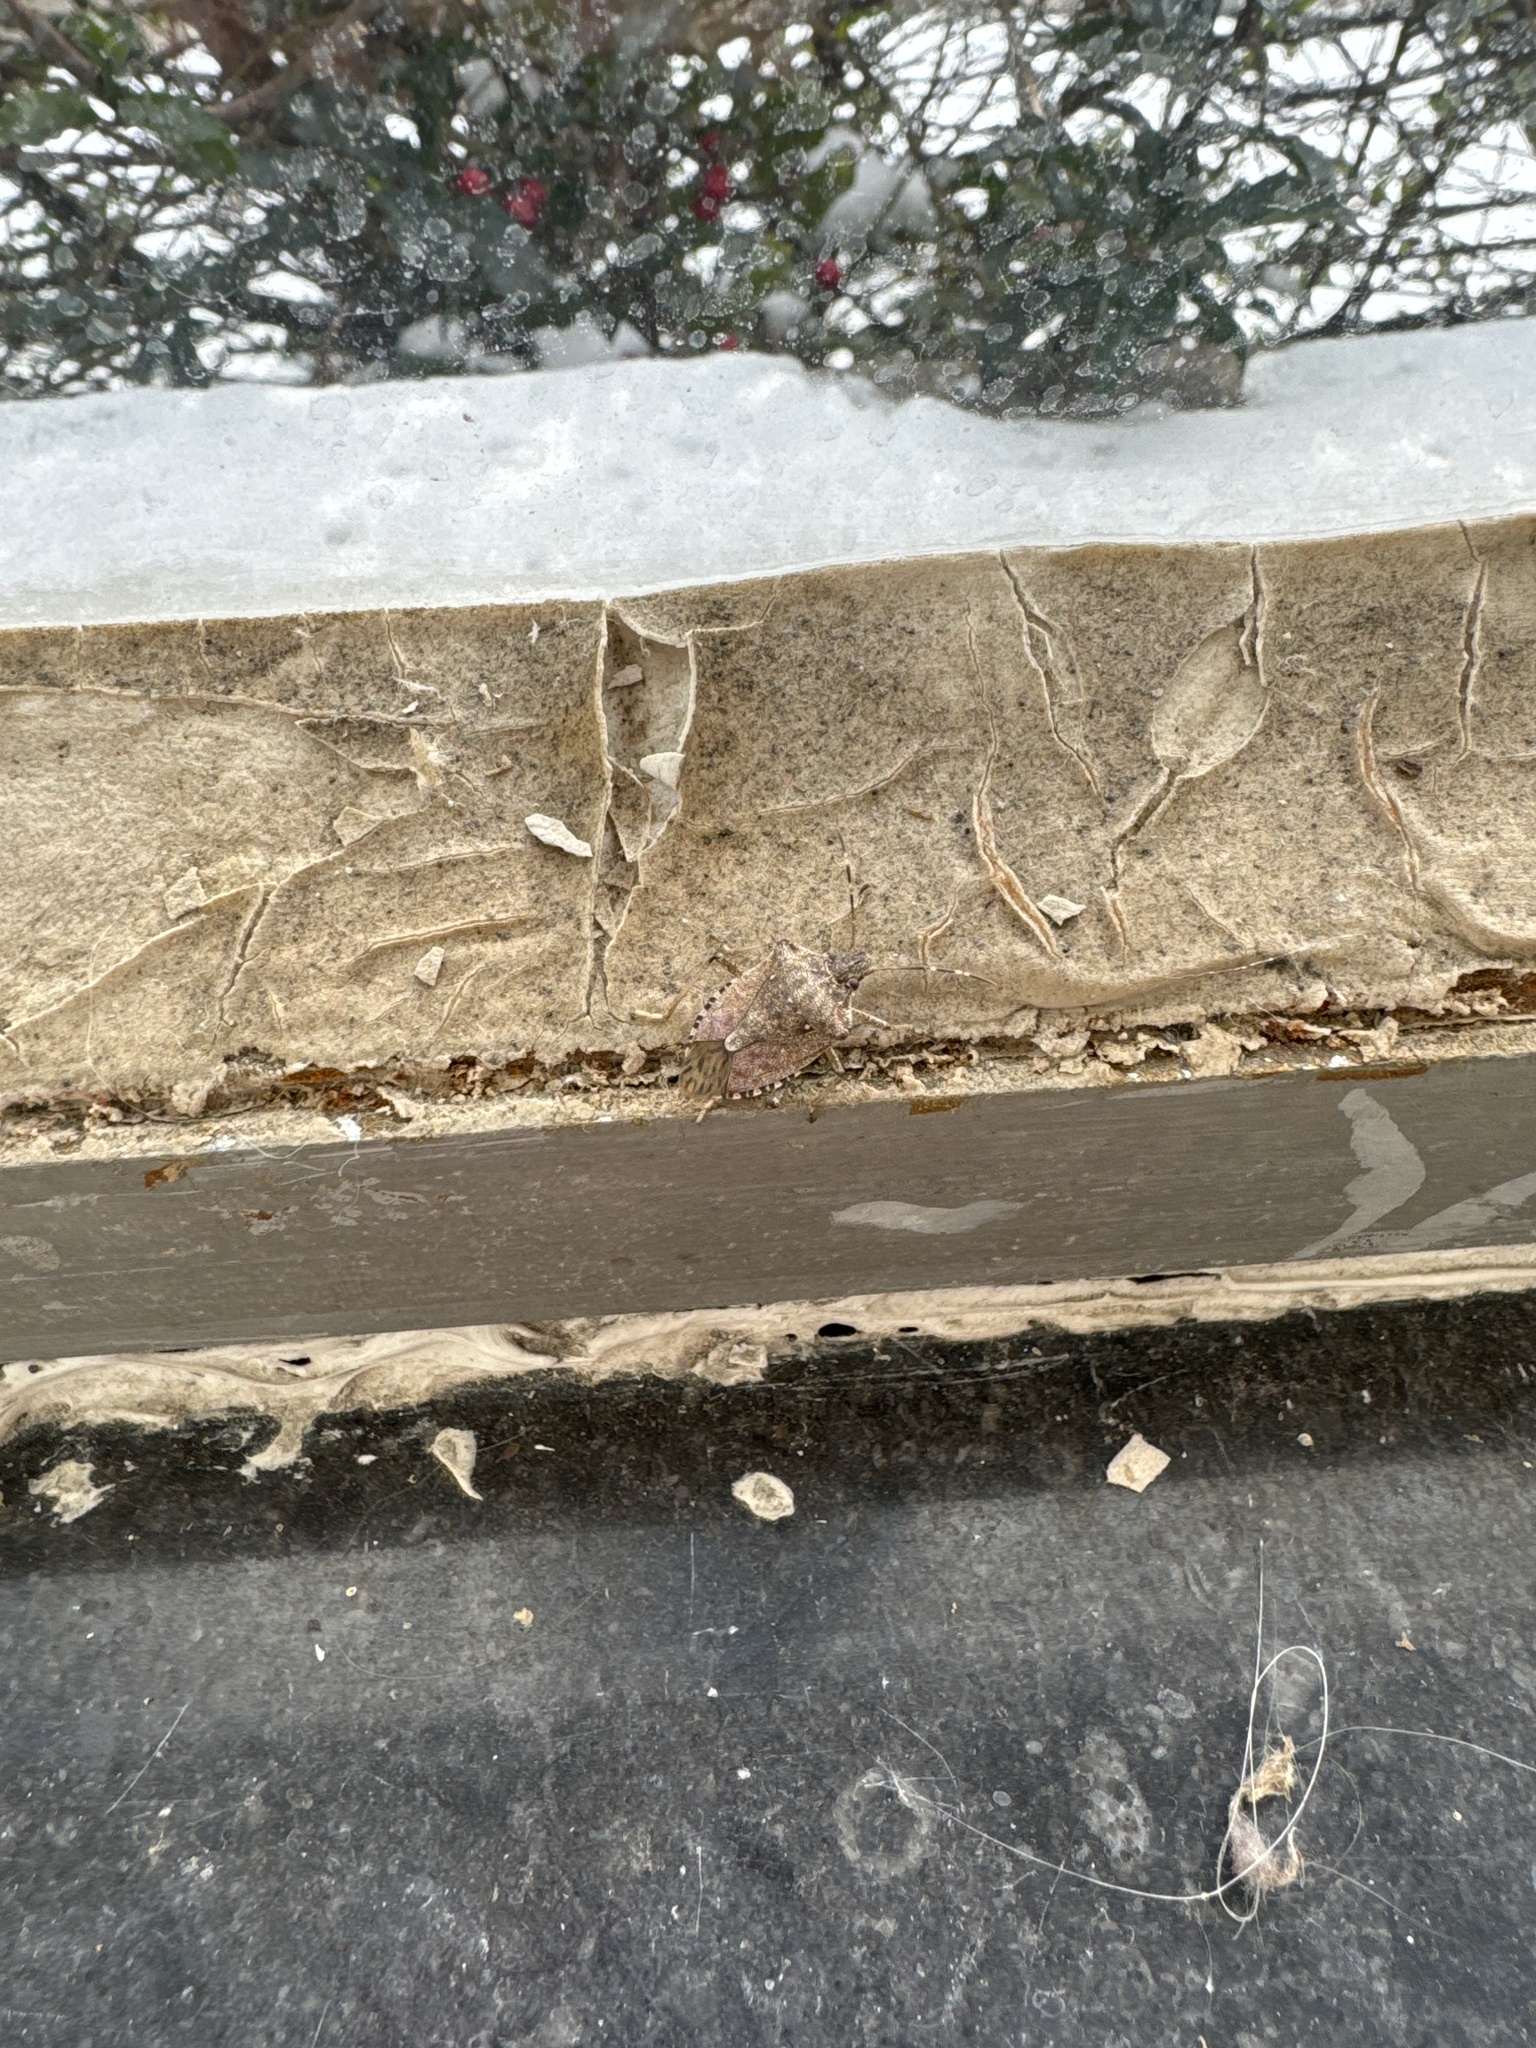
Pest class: stink_bug